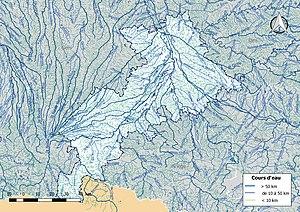
Réseau hydrographique du département de la Haute-Garonne (France).
La liste des cours d'eau de la Haute-Garonne présente les principaux cours d'eau traversant pour tout ou partie le territoire du département français de la Haute-Garonne dans la région Occitanie. Plus de 3 600 cours d'eau sont recensés en 2014 dans le référentiel national BD Carthage sur le territoire départemental, dont 116 cours d'eau naturels et cinq canaux de longueur supérieure à 10 km.